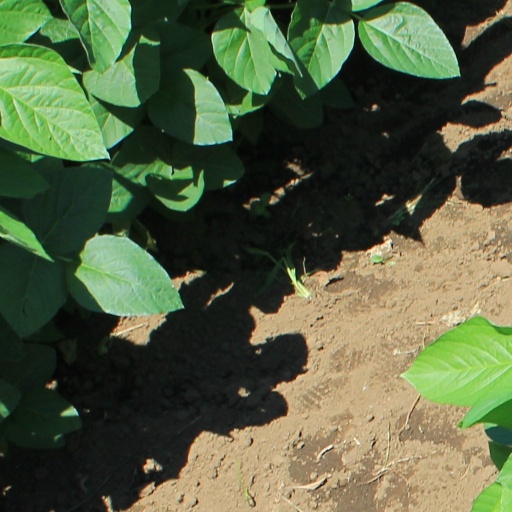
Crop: soybean